Nagamalai

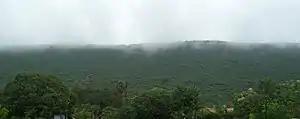
Nagamalai

Nagamalai ("naga"=snake, "malai"=hill) is a suburb of Madurai situated about 10 km west of Madurai City, Tamil Nadu, India, along the Madurai-Theni highway.